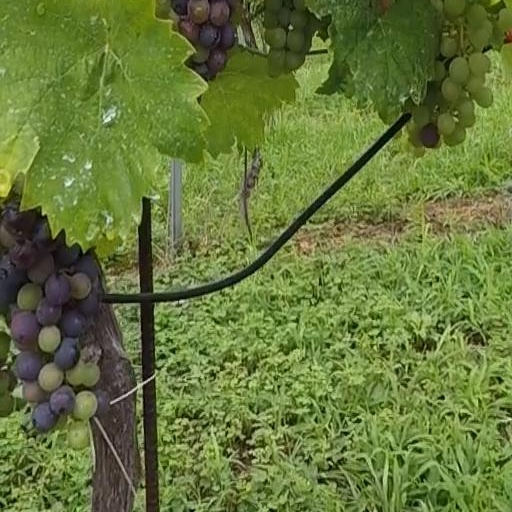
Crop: grape